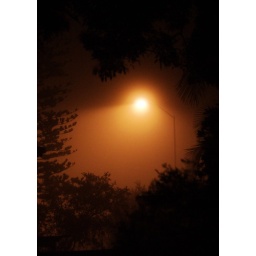
An early morning fog was lit by the street lights on the main road behind our house.